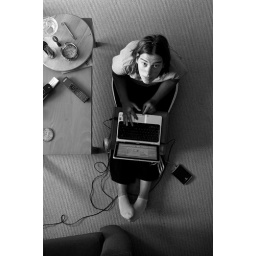
Some prefer a good office chair or a lounche chair. Some prefer a bar stool in the pub and some prefer none at all.